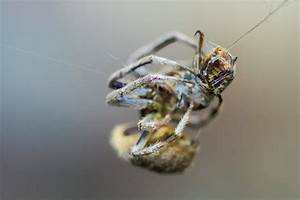
Label: spider